Dobrica Matković

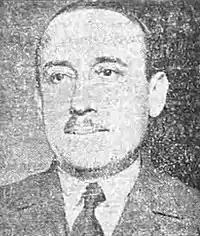
Matković in 1933

Dobrica Matković (29 November 1887 – 9 October 1973) was a Serbian veteran of the World War I and a politician. Appointed as head of the Department for State Protection in 1929, he served as governor of the Danube Banovina between 1933 and 1935, and governor of the Morava Banovina between 1935 and 1936.